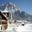
Label: mountain